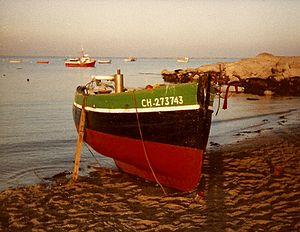
La Reine des Flots en 1984
La Reine des Flots est une vaquelotte ou « canot à bourcet-malet », un bateau de pêche aux crustacés de la côte du Cotentin.
Cette liste recense les bateaux français, maritimes et fluviaux, protégés au titre des monuments historiques :